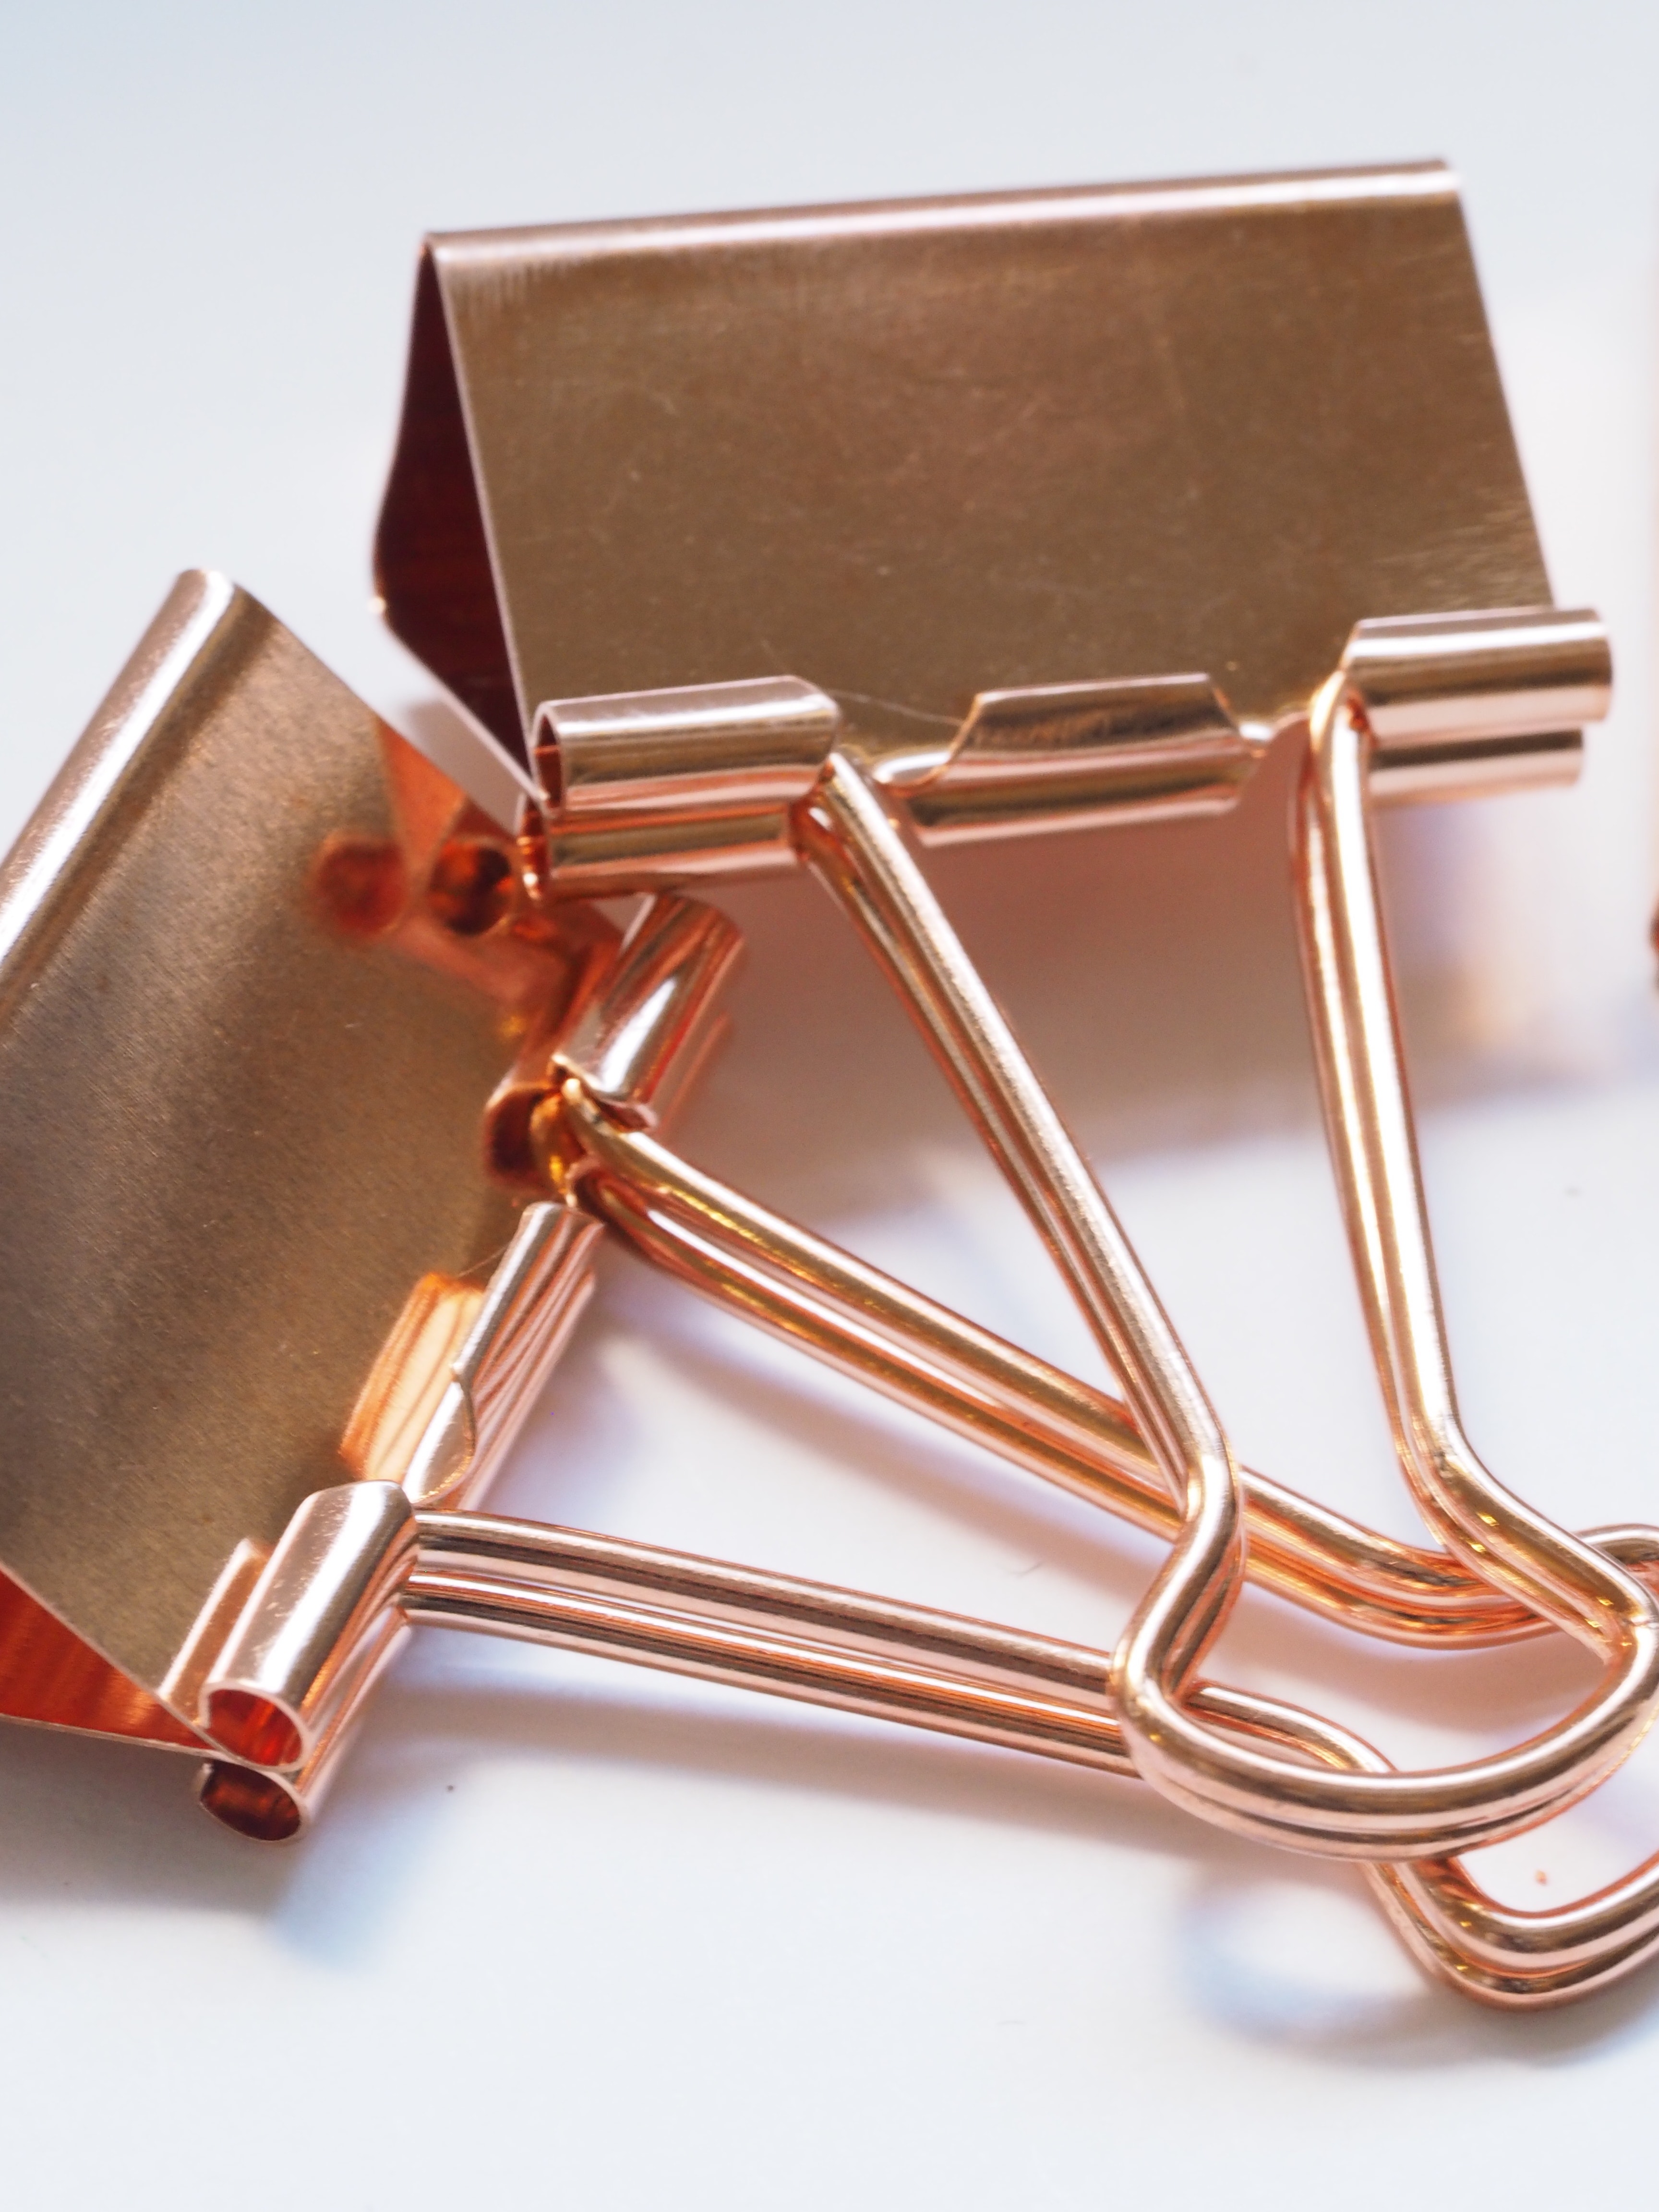
copper, metal, brass, fashion accessory